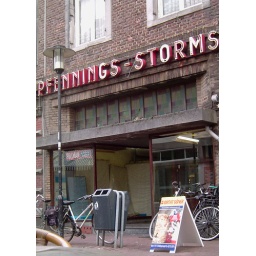
old matress store in sittard. I liked the old sign and the color of the glass below it.